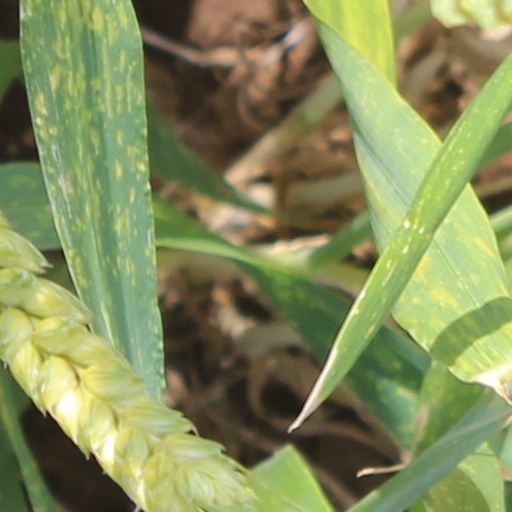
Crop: wheat